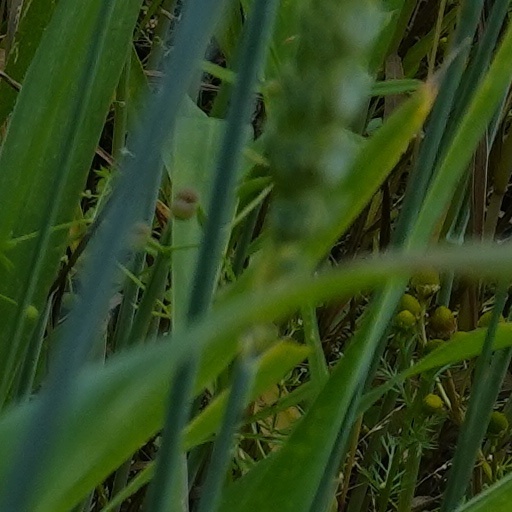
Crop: wheat